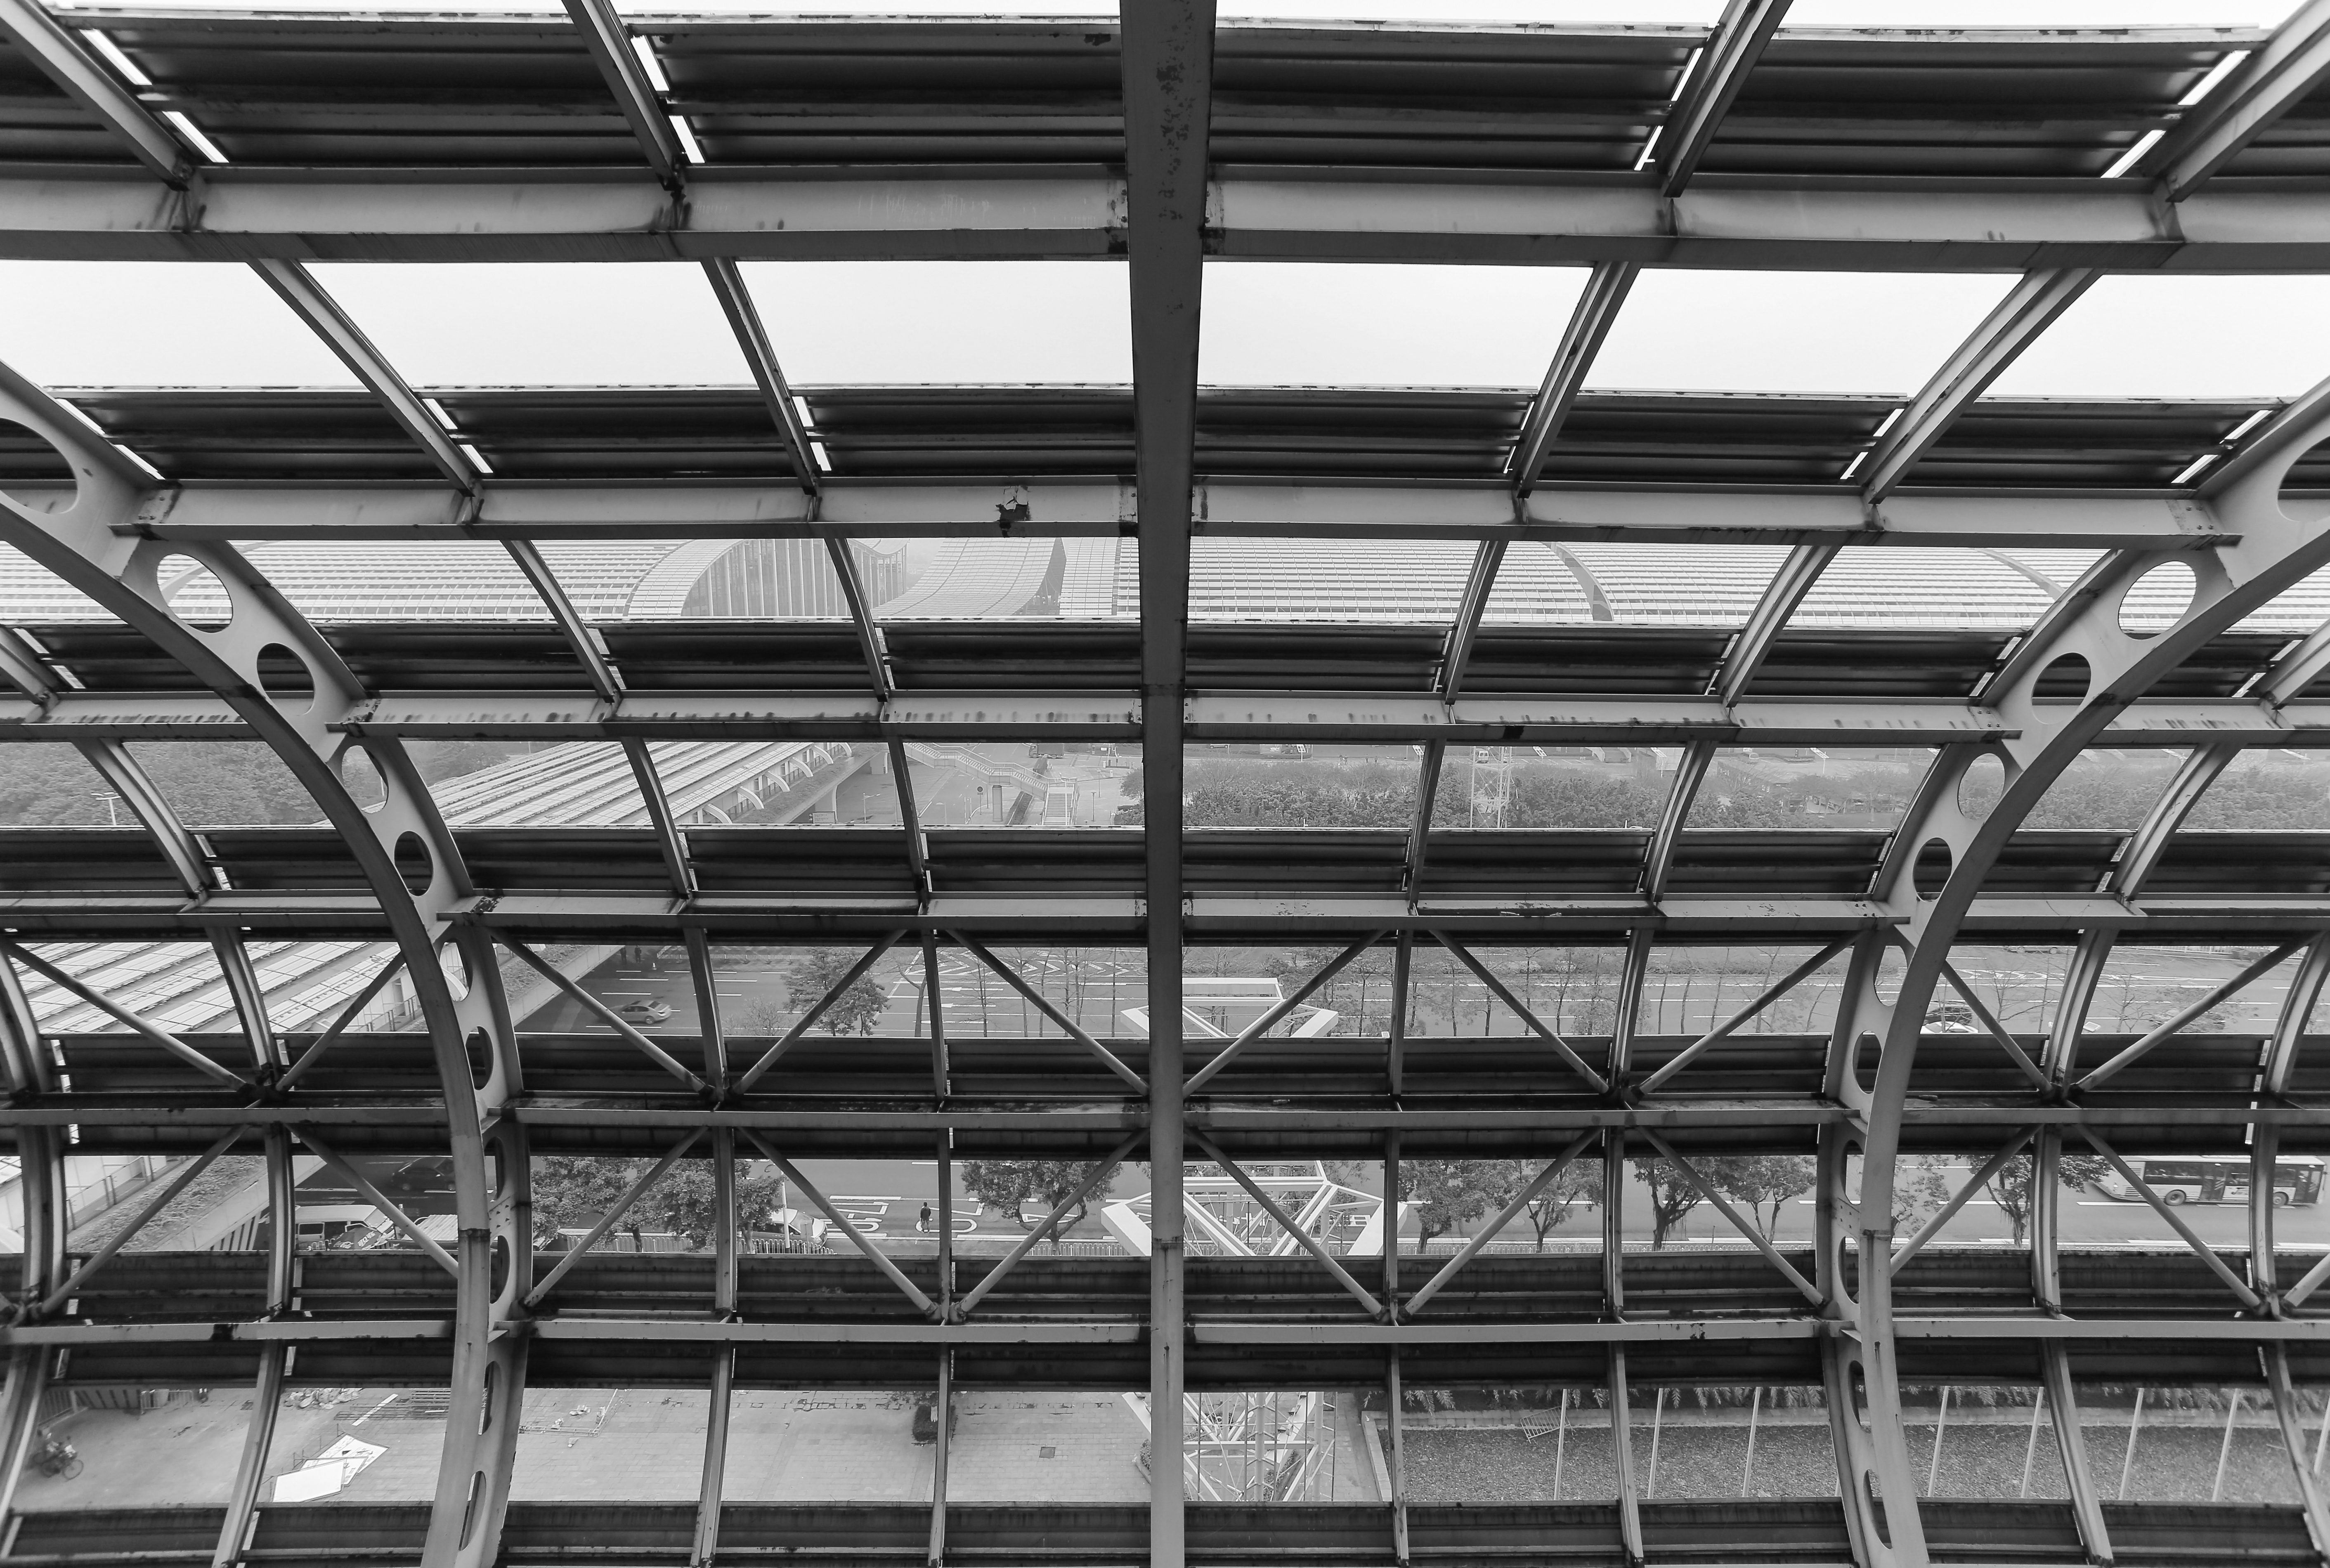
black and white, architecture, structure, roof, building, skyscraper, wall, line, hall, metal, facade, monochrome, stadium, design, symmetry, canton, china, shape, full frame, daylighting, monochrome photography, conference and exhibition center